Eduardo Sarmiento

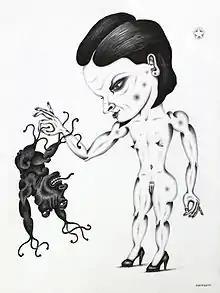
Eduardo Sarmiento - "Provocando el Deseo, 2012"

Upon his arrival in Miami, Eduardo Sarmiento has had his work featured in publications such as "The New York Times", ESPN magazine, the Texas Monthly, "The Miami Herald", "Miami New Times", among others.